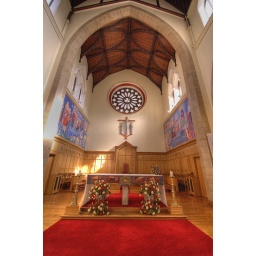
cathedral church of saint mary assumed into heaven 1860 and rose window inserted by dean william stopani 19th century